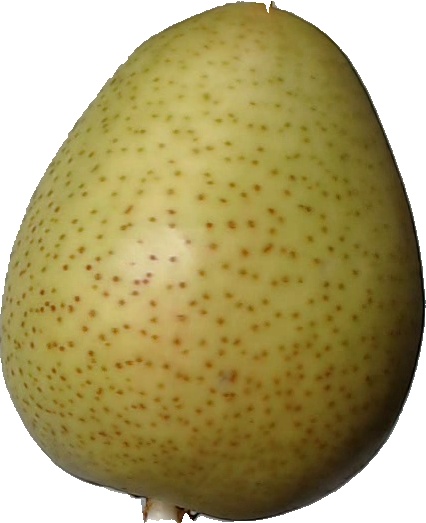
Label: pear_1